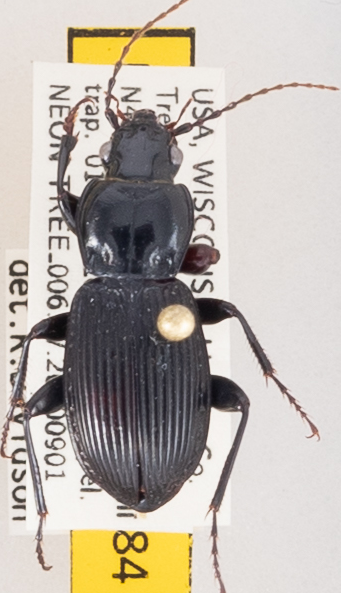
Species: Pterostichus coracinus
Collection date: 2020-09-01
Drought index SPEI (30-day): -0.1
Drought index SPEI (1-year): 2.09
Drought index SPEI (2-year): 2.09